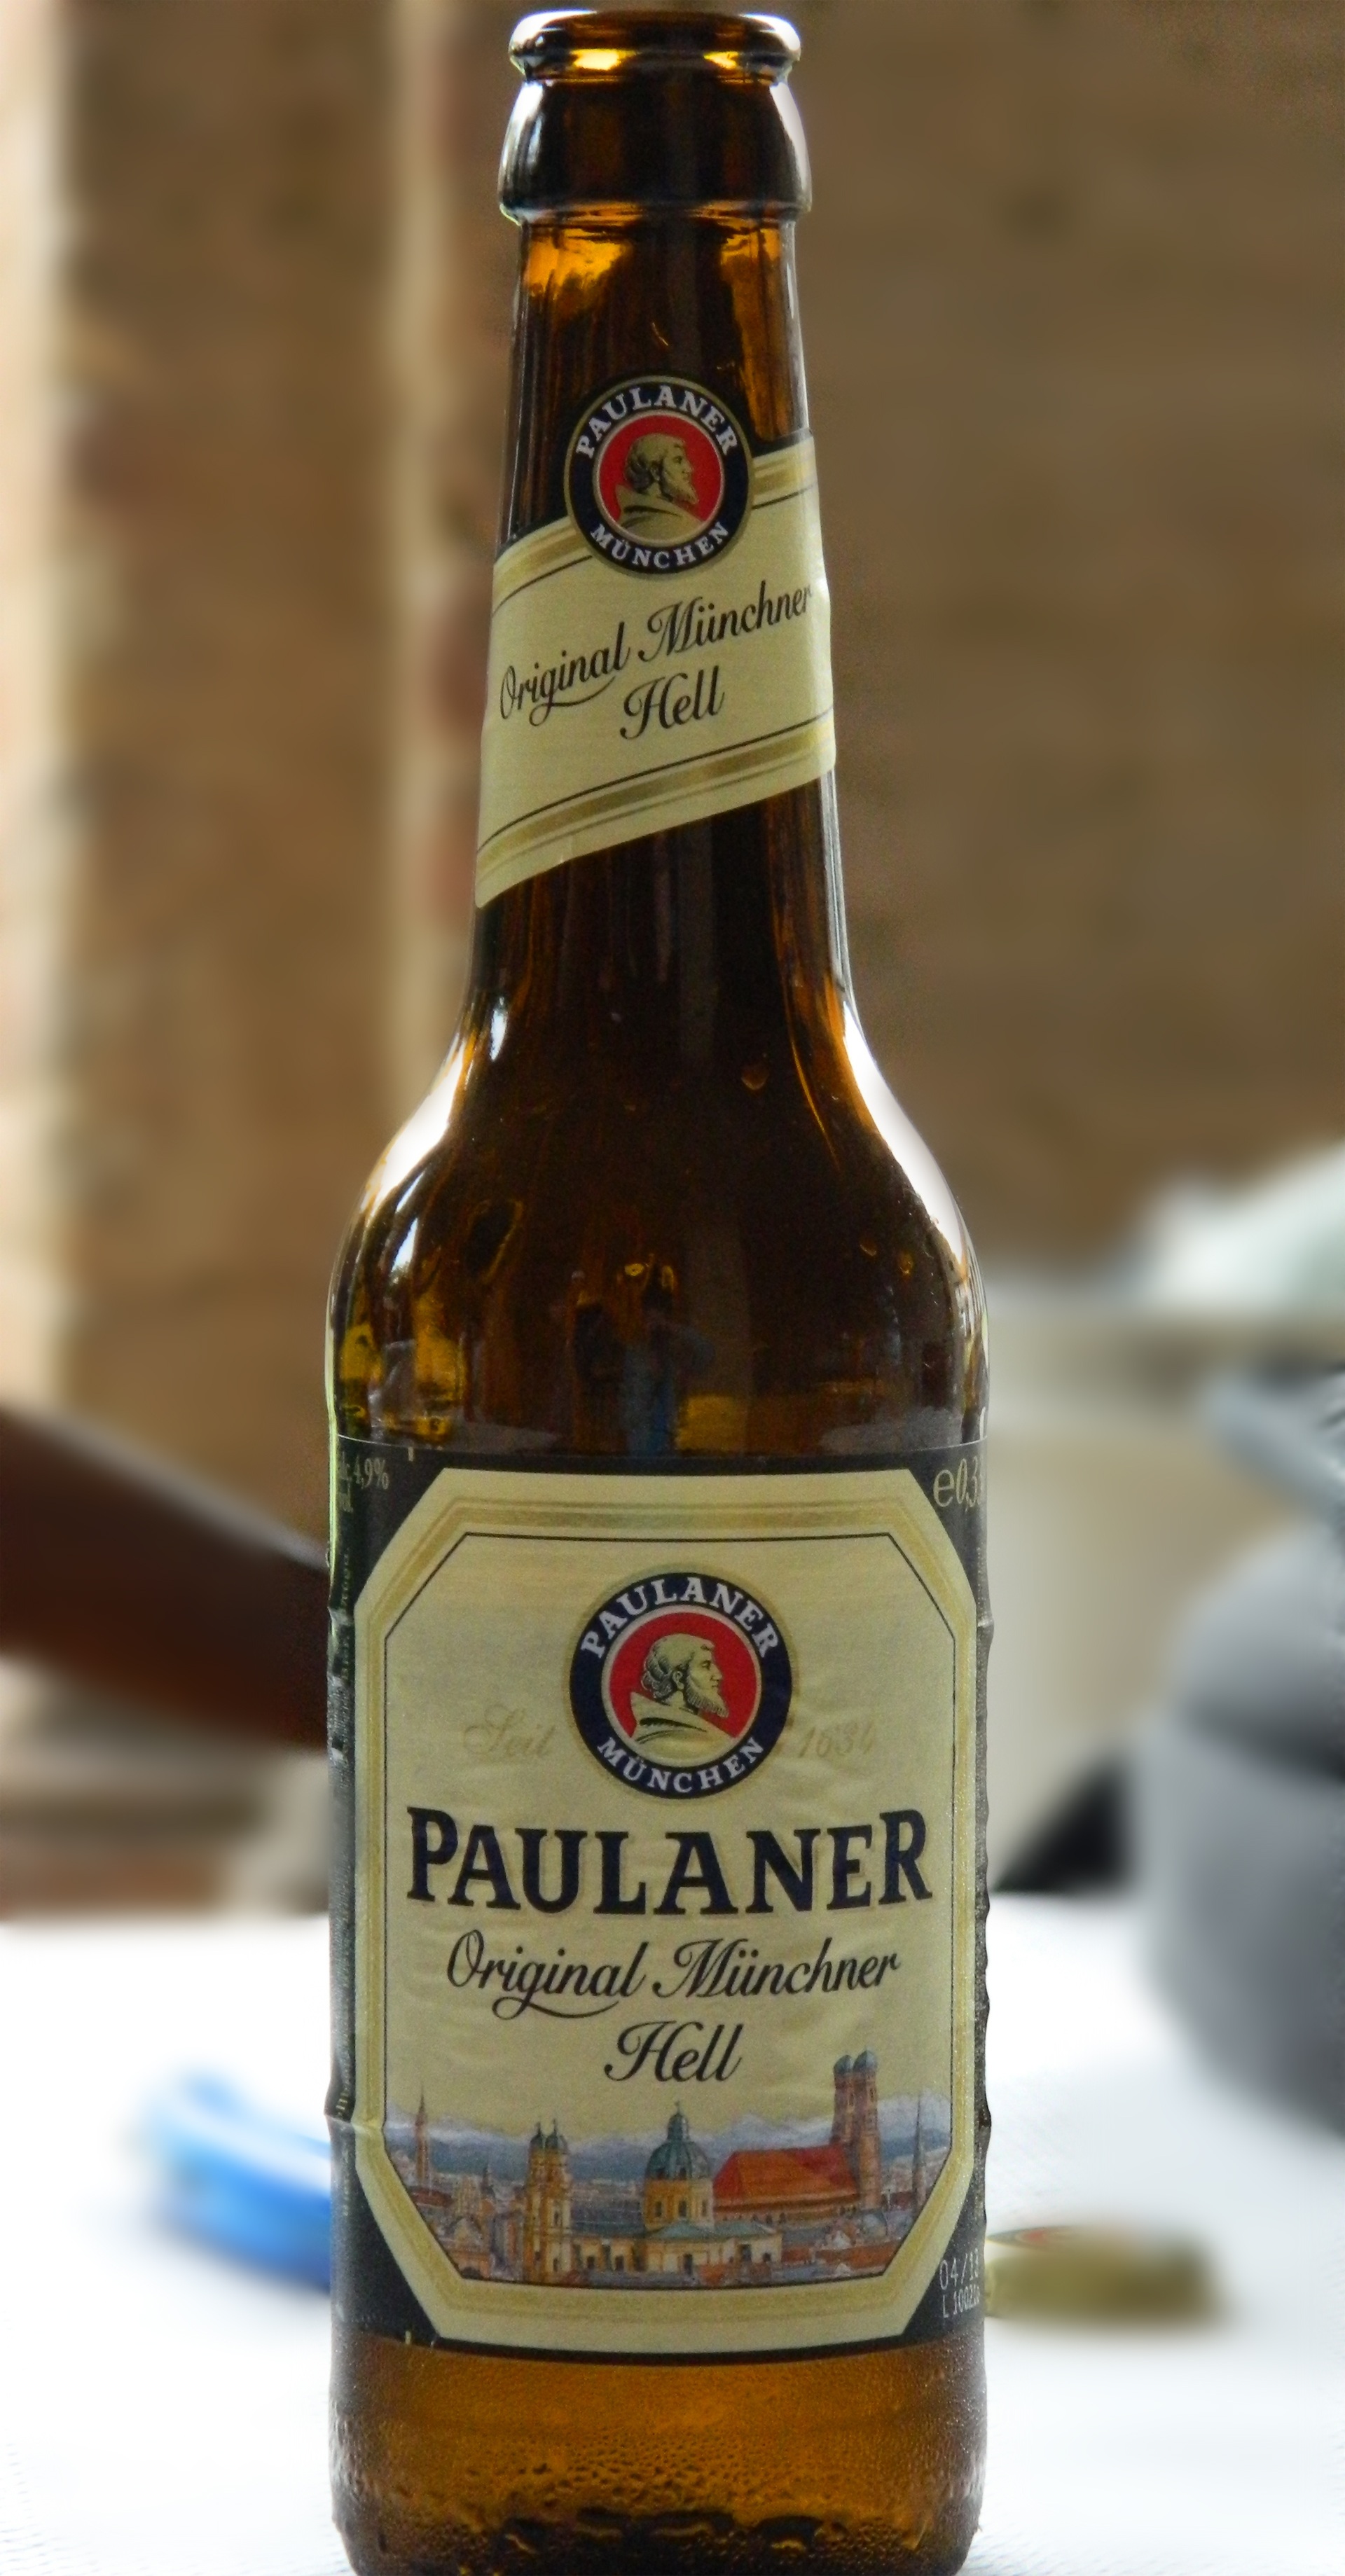
glass, drink, bottle, beer, label, lager, drunk, beer bottle, liqueur, pub, ale, alcoholic beverage, distilled beverage, paulaner